Garrett Graham

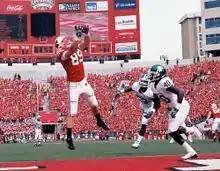
Graham (89) while at Wisconsin

Garrett Graham (born August 4, 1986) is an American former professional football player who was a tight end in the National Football League (NFL). He played college football for the Wisconsin Badgers and was selected by the Houston Texans in the fourth round of the 2010 NFL draft.